Abita Brewing Company

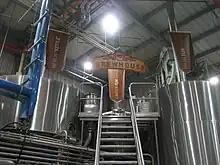
Interior of the brewery

The company brews its beer with water from artesian wells. In August 2005, "Stuff Magazine" called Abita's Turbodog Ale the best beer made in America. Abita Bock was listed among the Top 10 Spring Beers by Fox News in 2012.